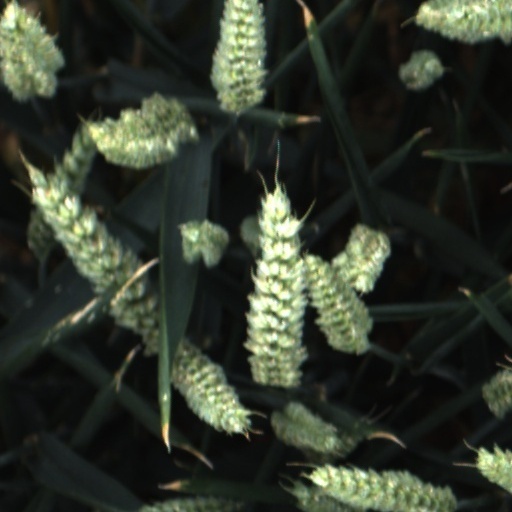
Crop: wheat